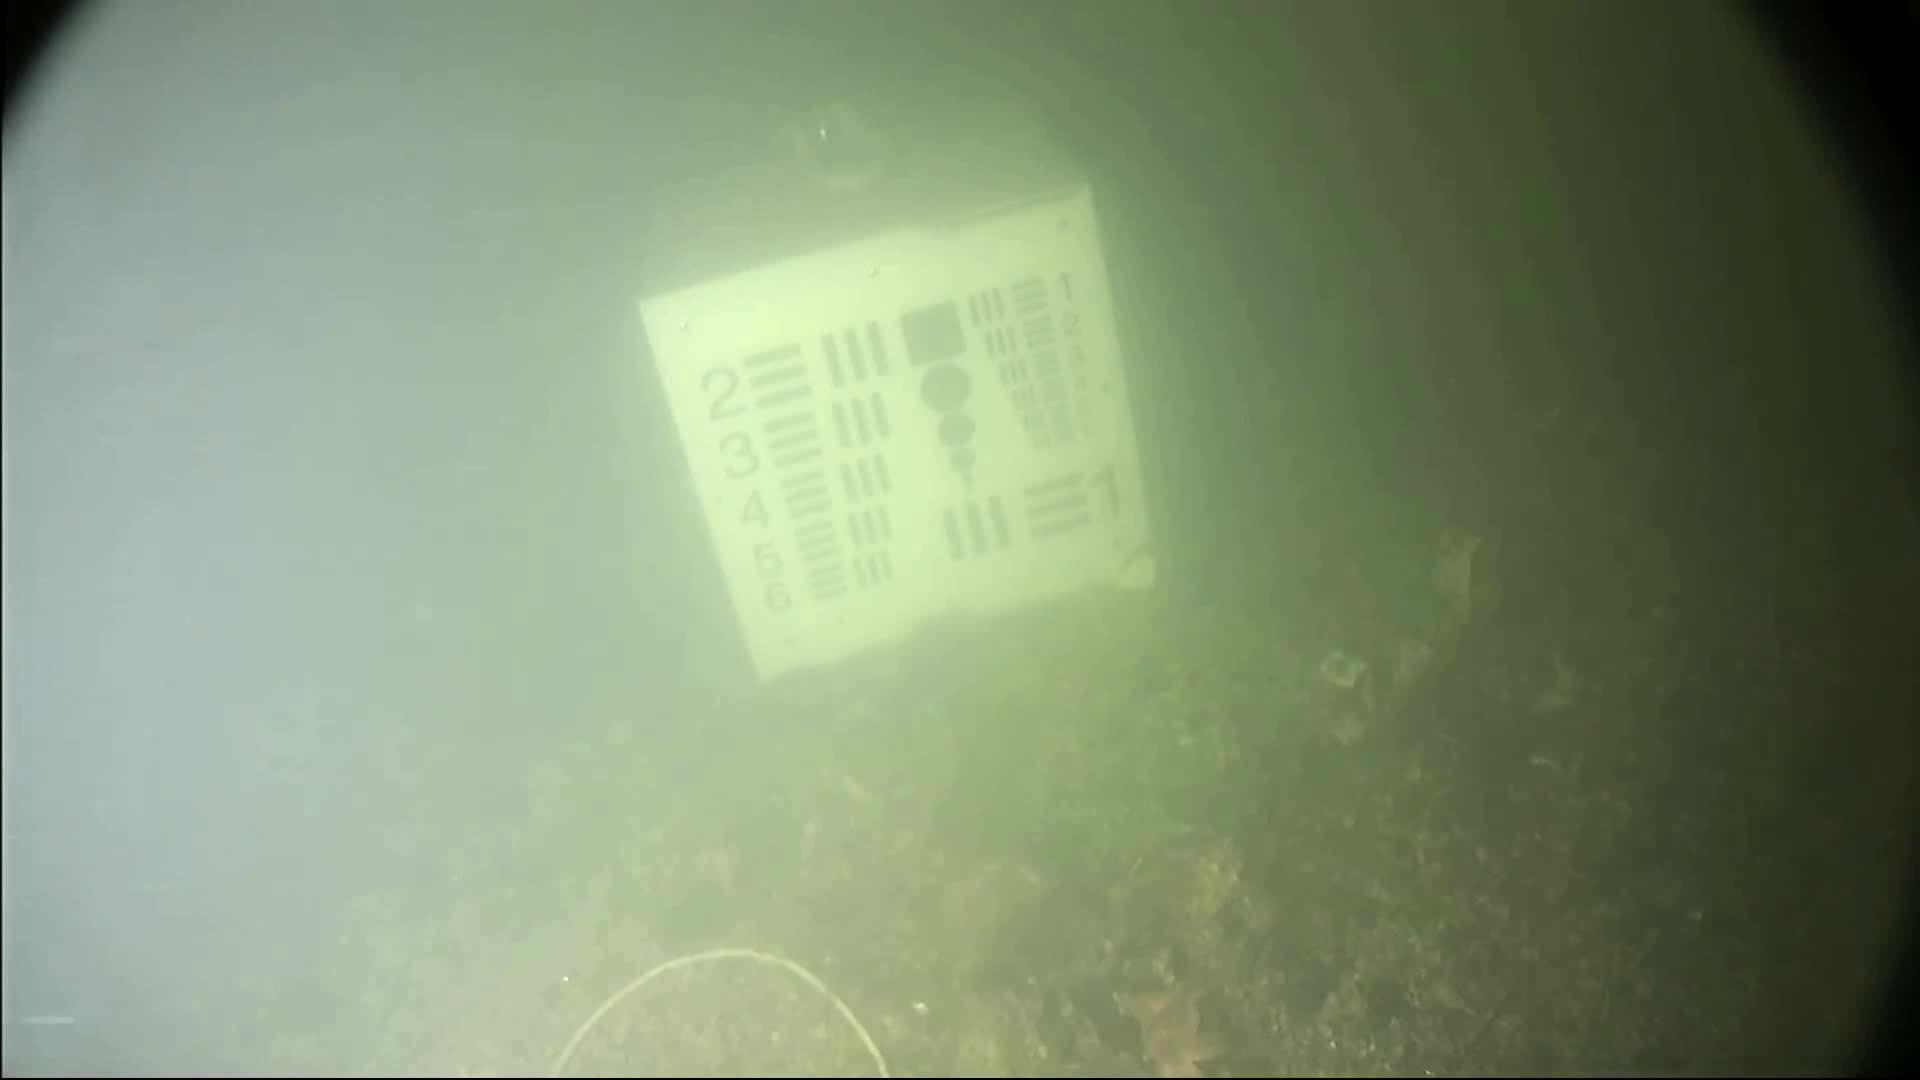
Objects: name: starfish